Museum im Kulturspeicher Würzburg

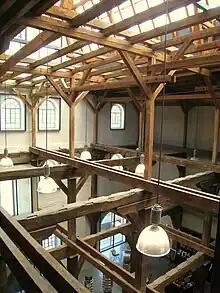
Museum im Kulturspeicher Würzburg, interior view

The Museum im Kulturspeicher in Würzburg displays art from the 19th century to the present. It is located in a converted river-side warehouse since 2002. After the previous director Marlene Lauter retired after nearly 30 years of service, the art historian Luisa Heese took over as director of the museum on September 1, 2020